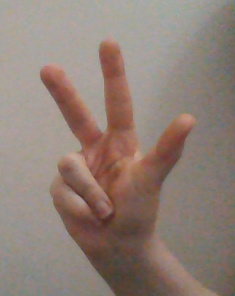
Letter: al